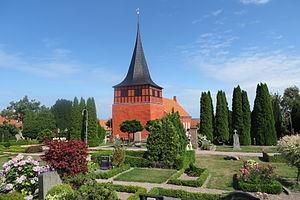
Svaneke est un bourg de pêcheurs sur la mer Baltique, situé dans le quart nord-est de l'île danoise de Bornholm. Il y a deux petits ports le long de la grand-rue : au nord celui de Vigehavn et au Sud, au pied du phare, celui de Hullehavn.